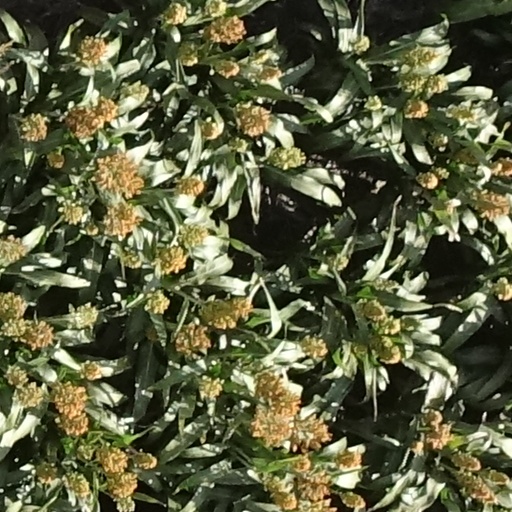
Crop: sorghum